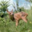
Label: deer